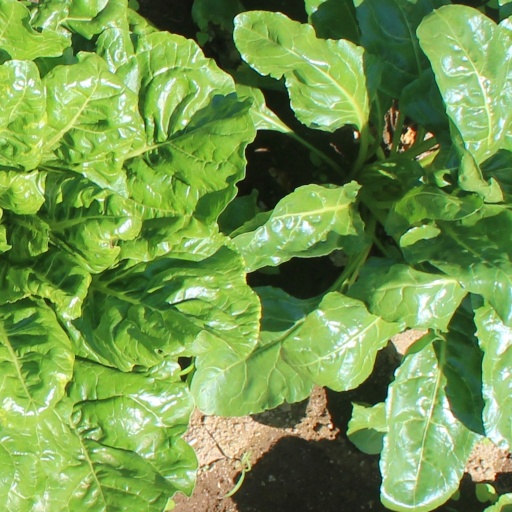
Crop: sugar beet